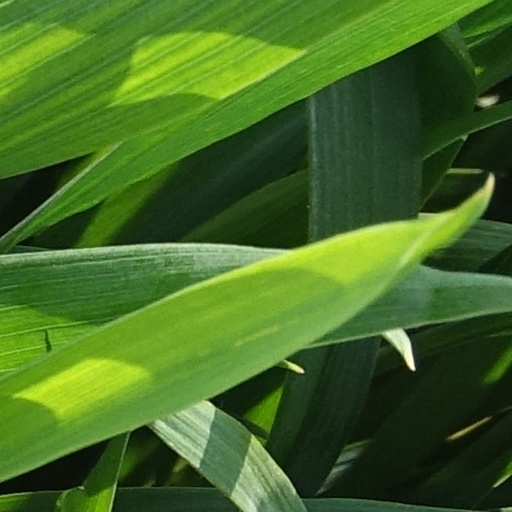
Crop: wheat